Dobie Center

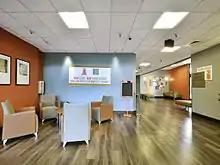
Dobie's Lobby

In 2014 the Dobie Center became managed by Campus Evolution Villages, marking the start of over $4 million in renovations, including new hardwood floors, a cafeteria face-lift, and an updated movie and game room. However, there was controversy during this time due to allegations made by many students that Campus Evolution Villages did not uphold their end of a bargain.